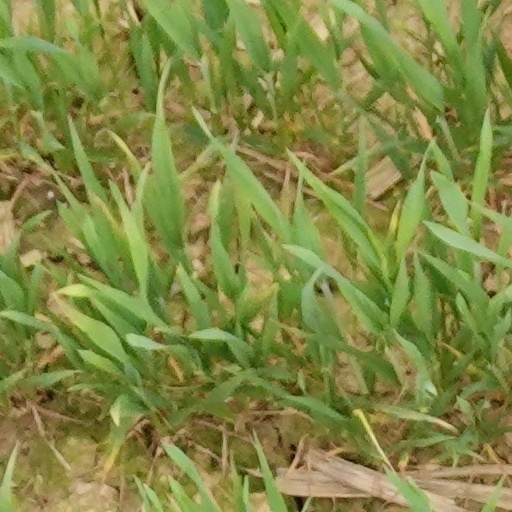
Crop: wheat